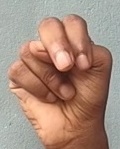
ASL sign: N